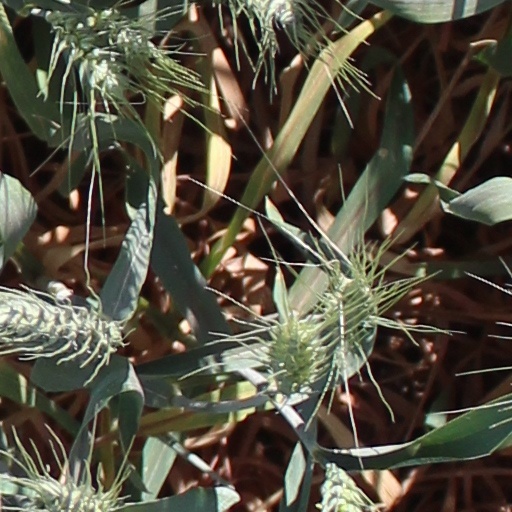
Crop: wheat